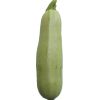
Label: Zucchini 1